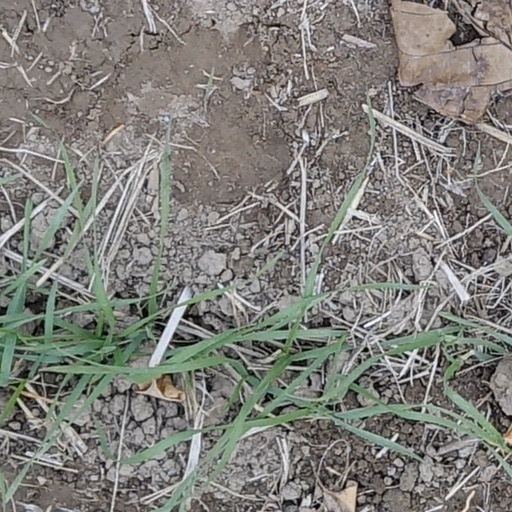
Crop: wheat